Paul Delecroix

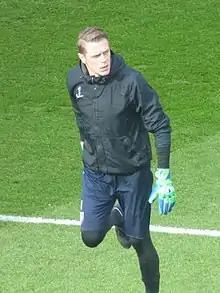
Delecroix in 2019 with Metz

Paul Delecroix (born 14 October 1988) is a French professional footballer who plays as a goalkeeper for club Dijon.